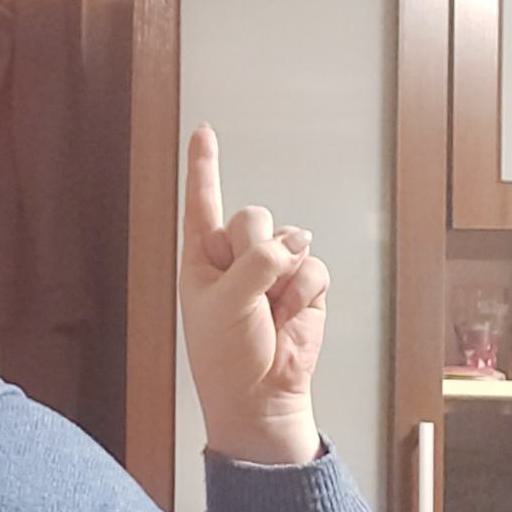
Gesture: one